Tallit

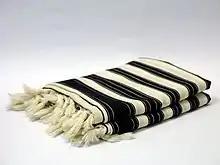
A folded tallit with the Chabad pattern

A tallit, taleth, or tallis is a fringed garment worn as a prayer shawl by religious Jews. The tallit has special twined and knotted fringes known as "tzitzit" attached to its four corners. The cloth part is known as the "beged" ("garment") and is usually made from wool or cotton, although silk is sometimes used for a "tallit gadol".